American Council for Quebec Studies

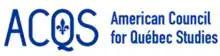
American Council for Quebec Studies logo

The American Council for Quebec Studies was founded in 1981 and consists of academics who study the "histories, literatures, politics, cultures, and languages of Québec, Francophone Canada, and Franco-America." It produces the peer-reviewed academic journal "Quebec Studies" which is published by Liverpool University Press.